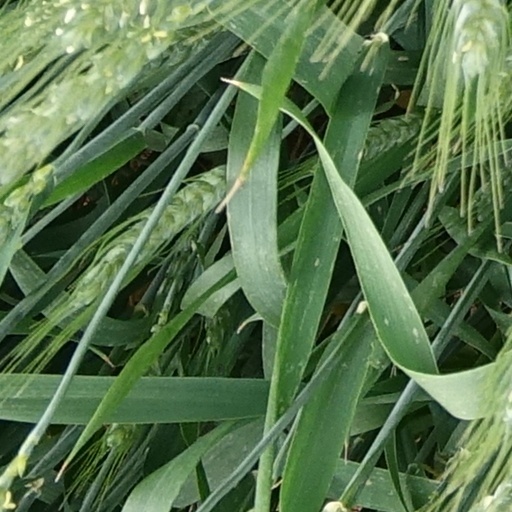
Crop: wheat